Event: Nepal Earthquake
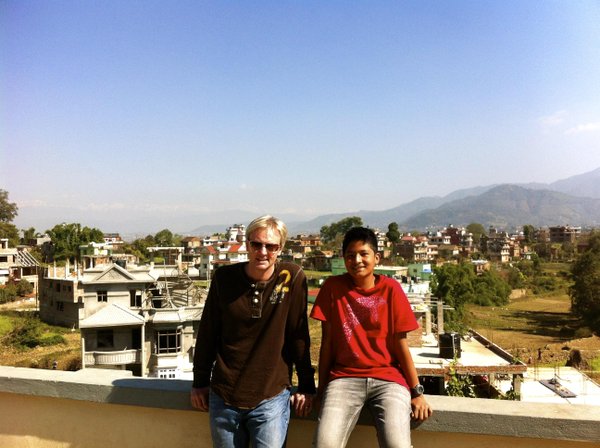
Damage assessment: no_damage